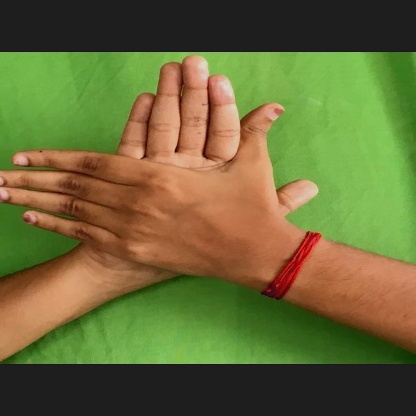
Mudra: Chakra